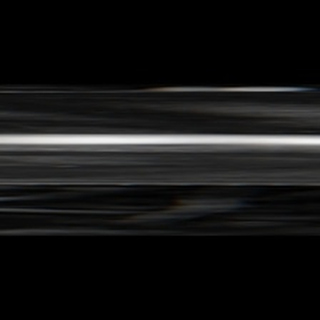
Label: healthy_sugarcane